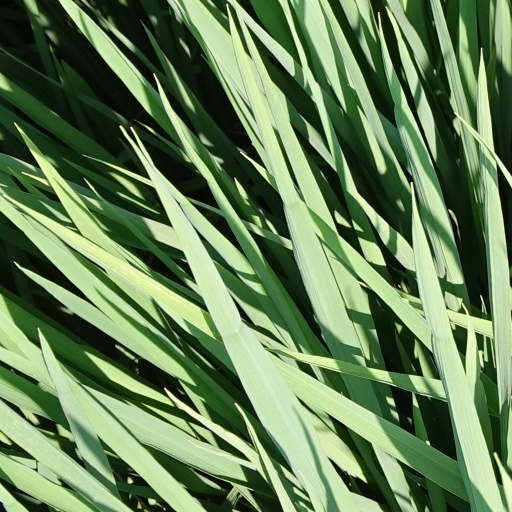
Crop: rice